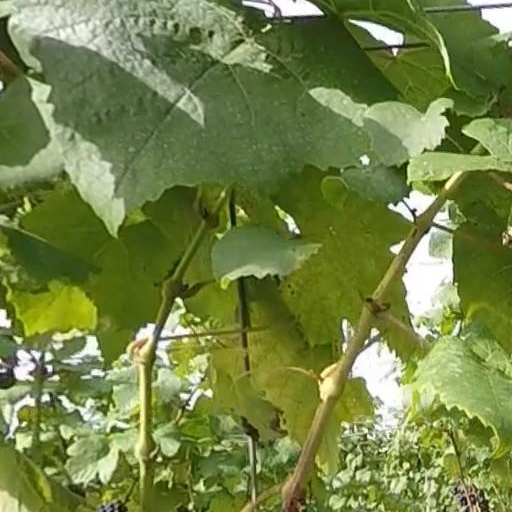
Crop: grape